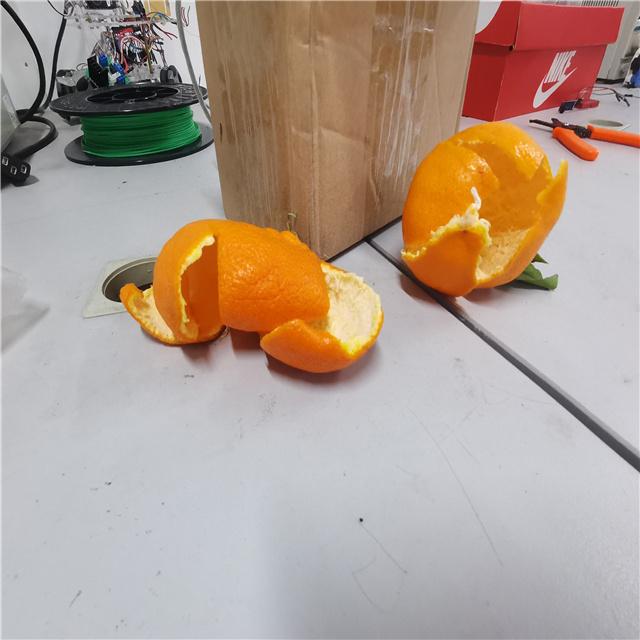
Label: peels